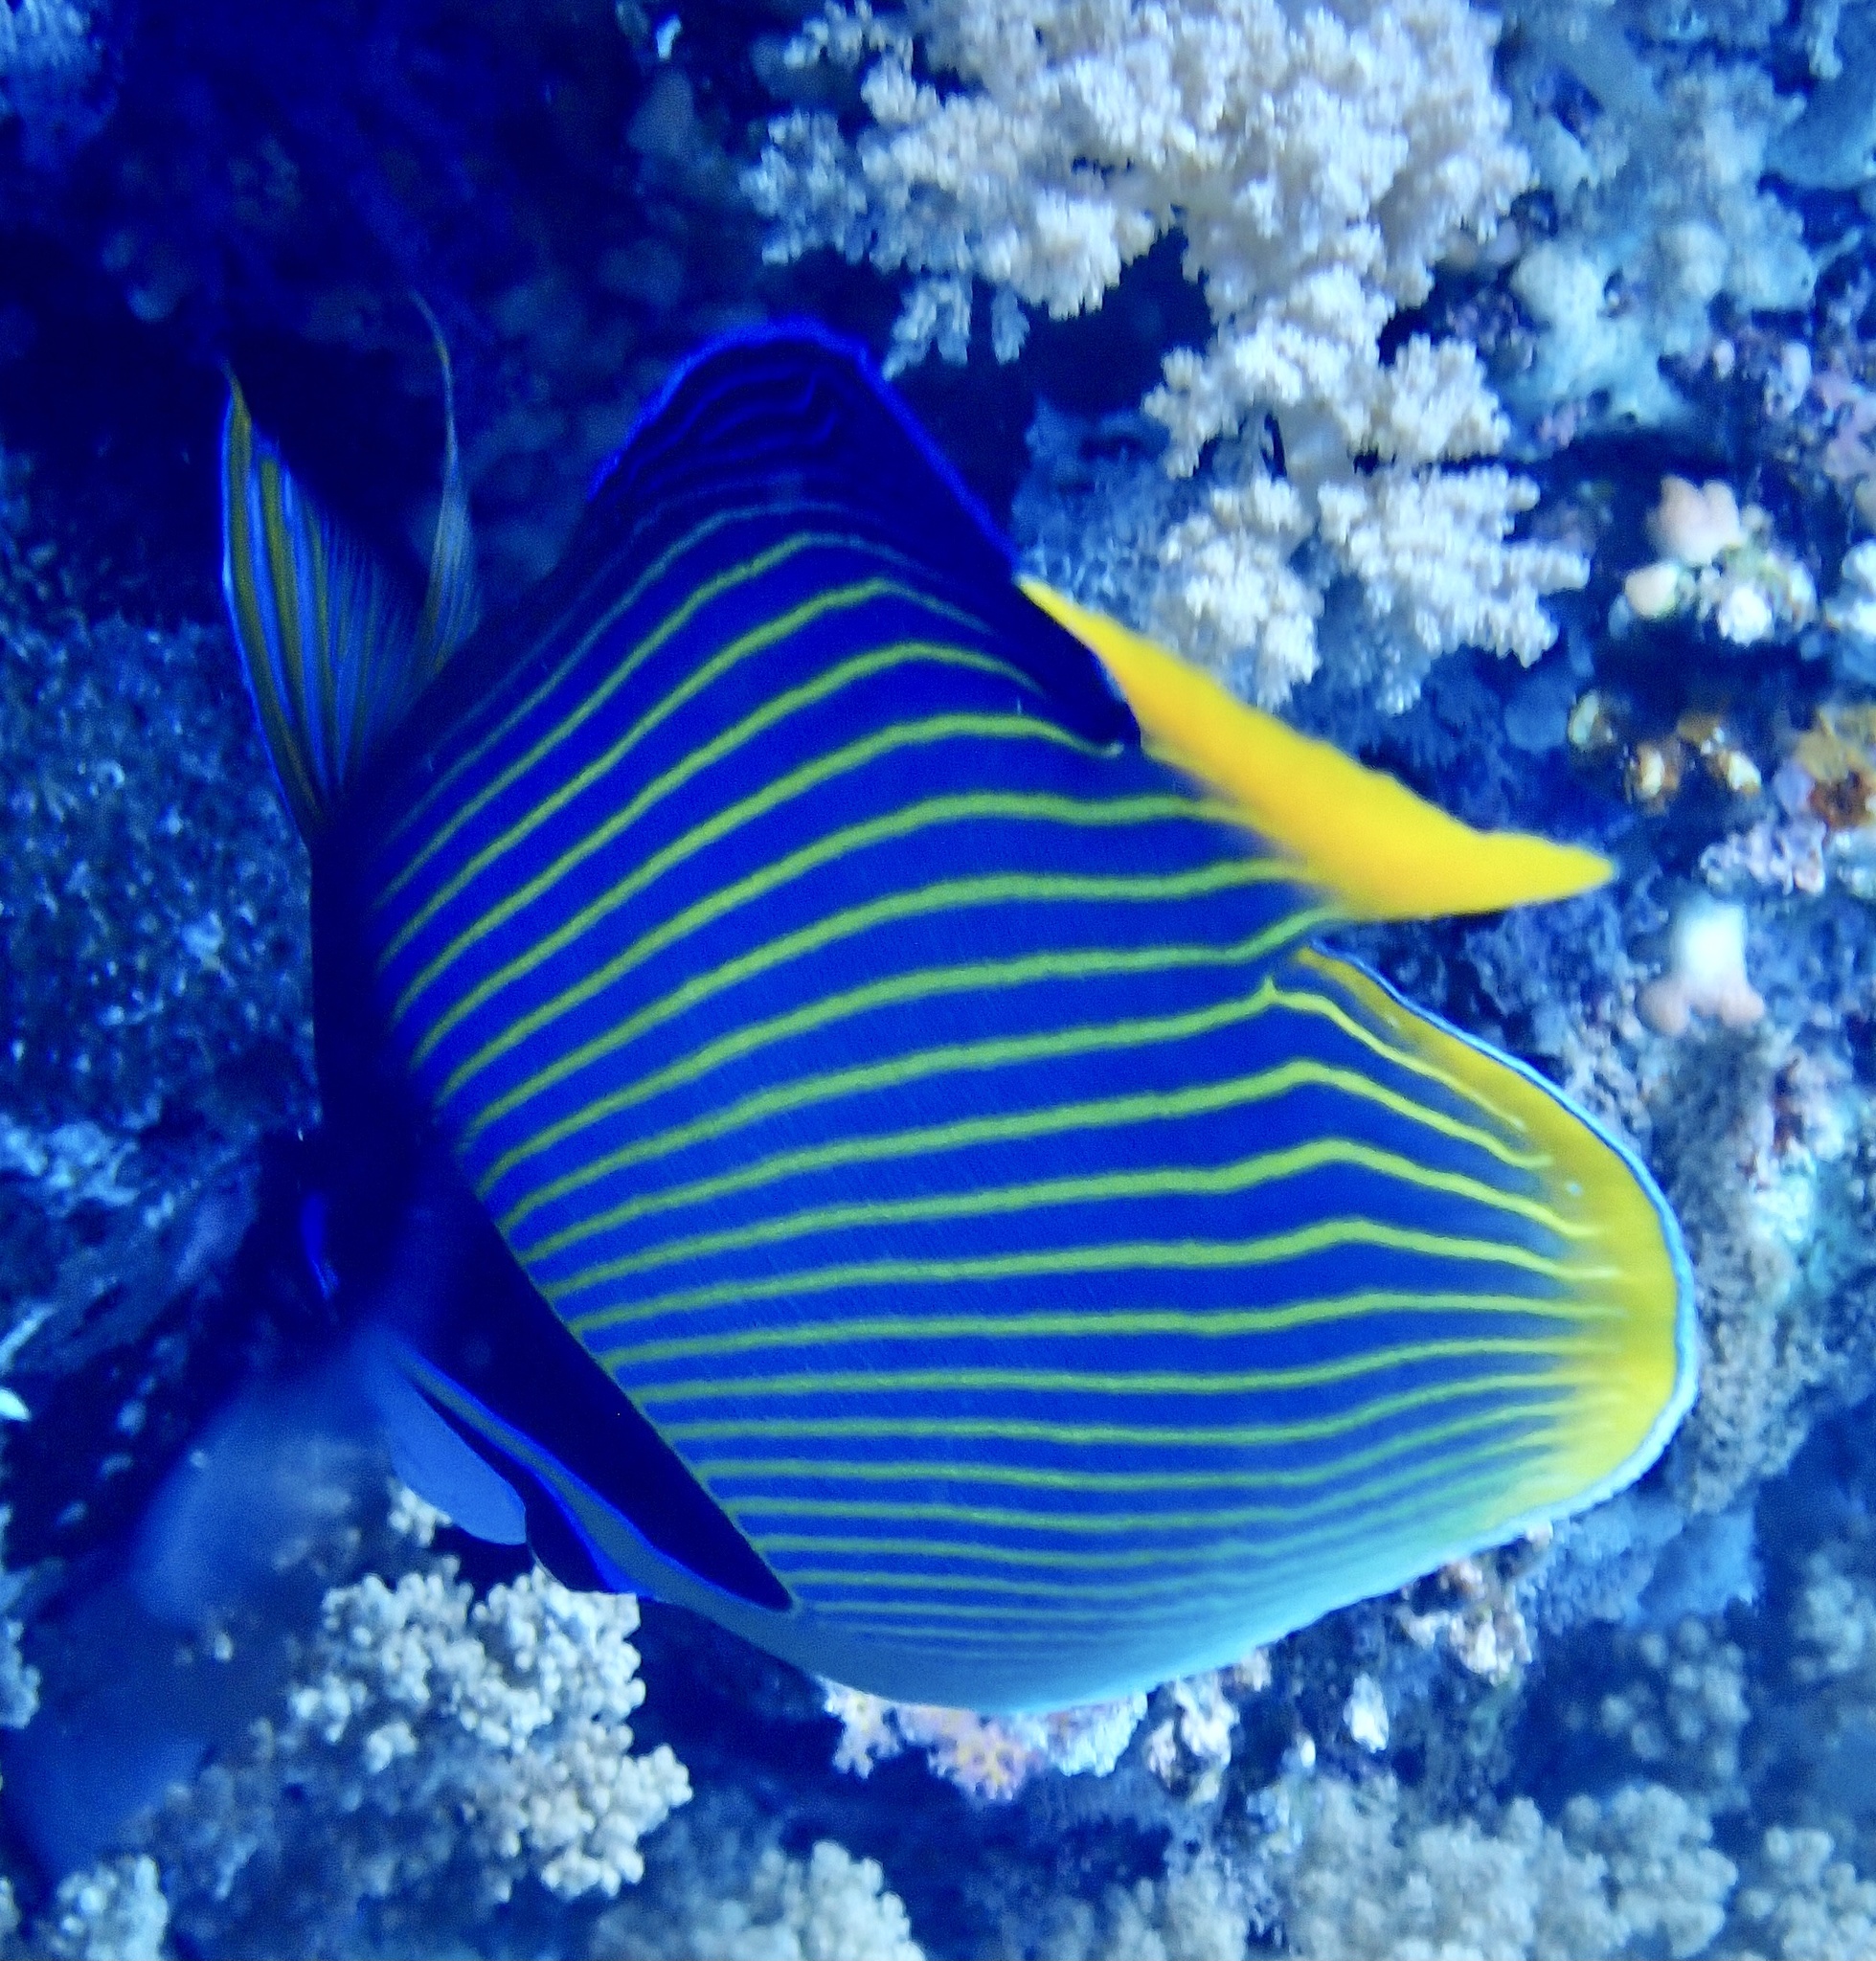
Pomacanthus imperator (Emperor Angelfish)